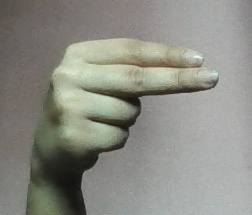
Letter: ain